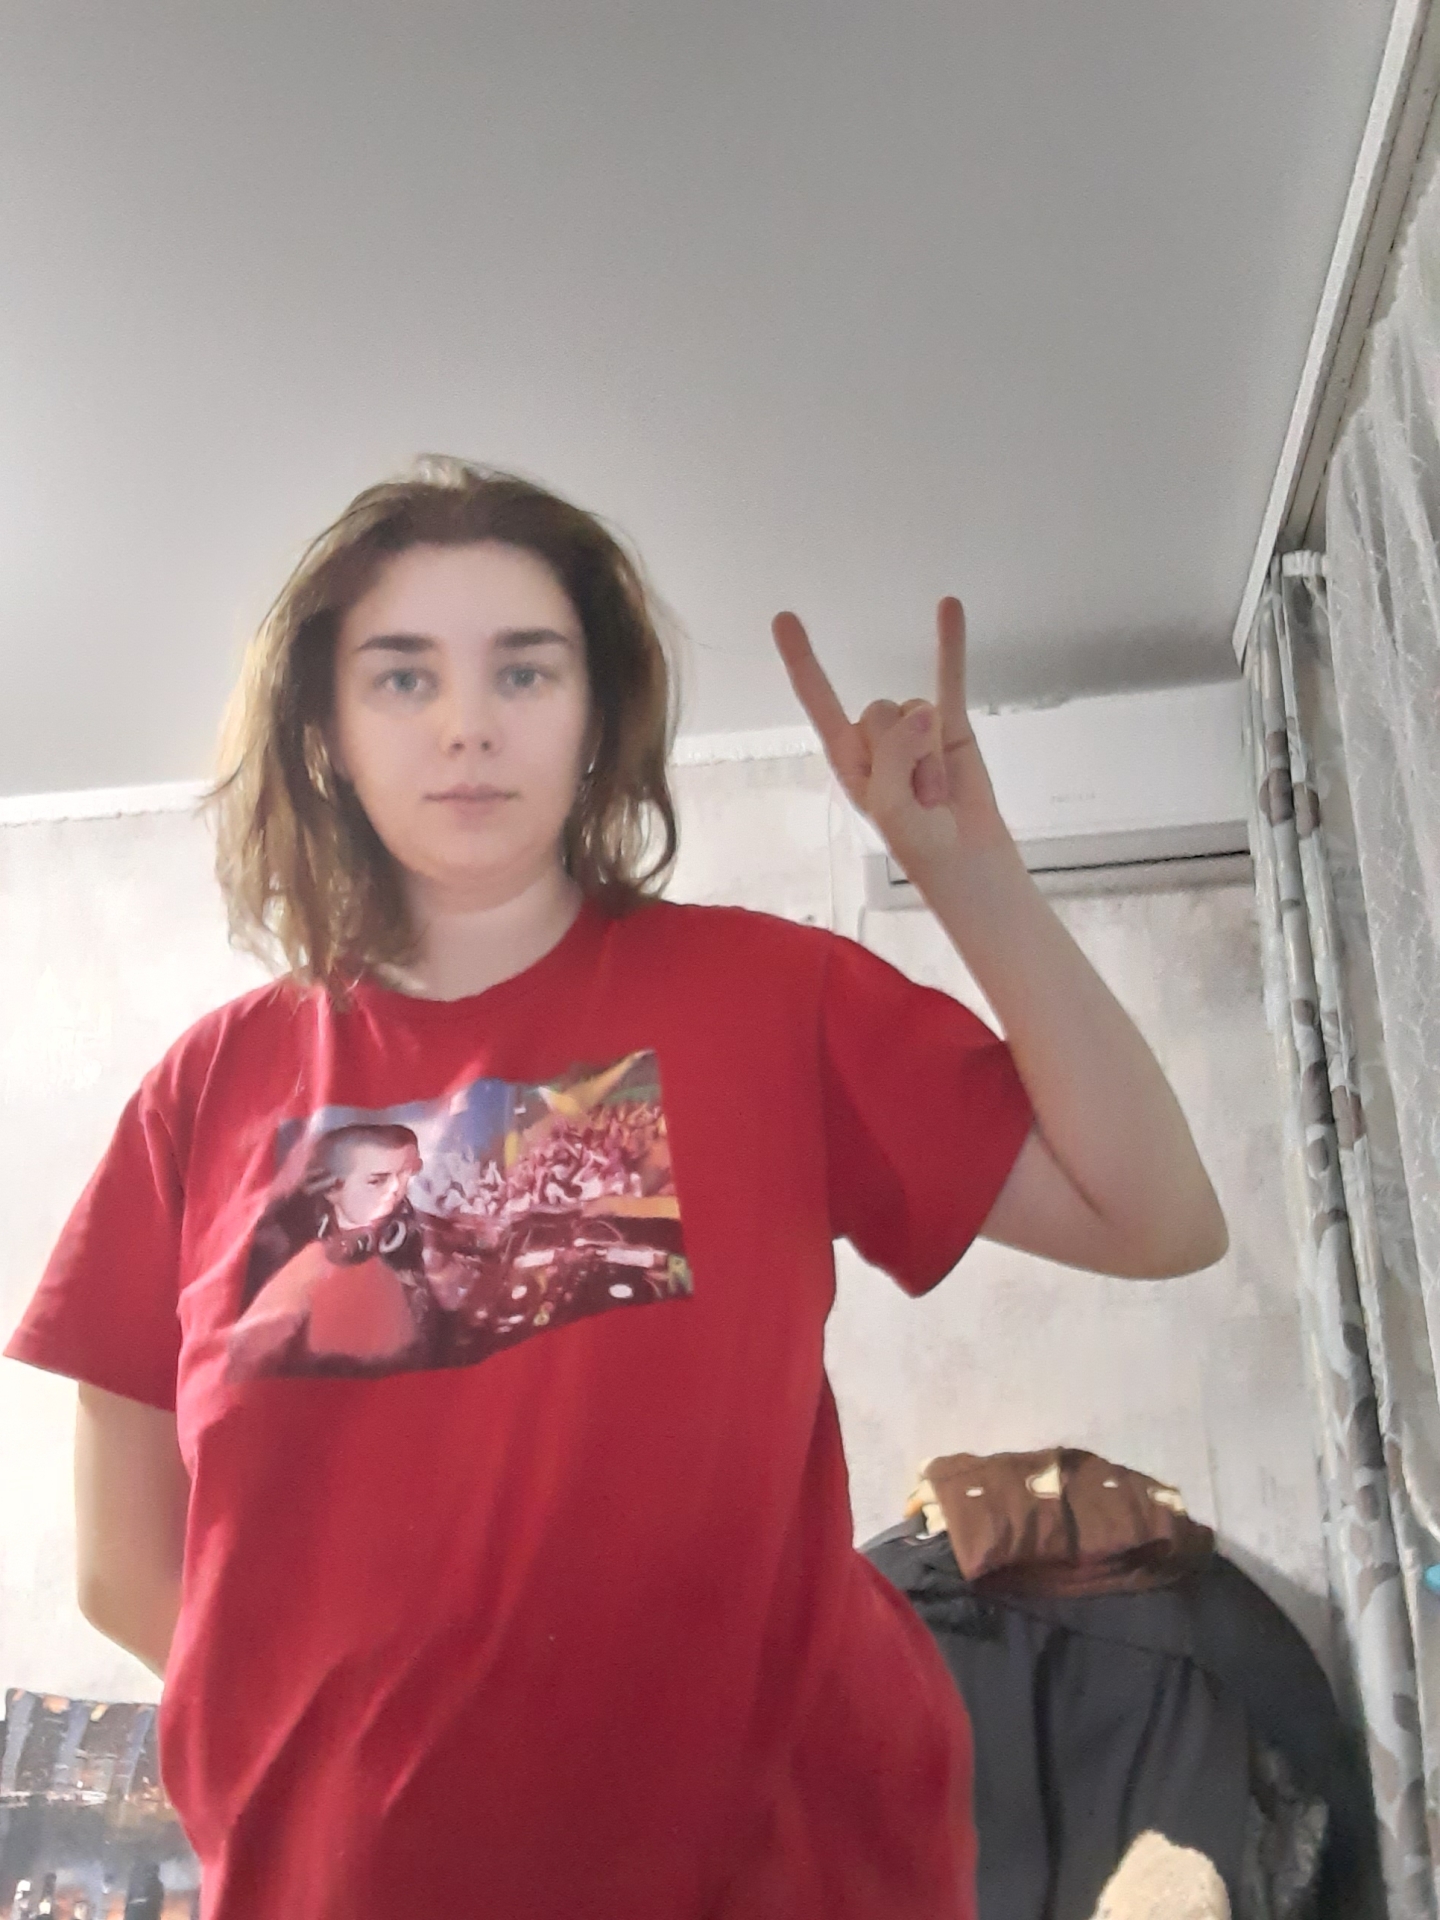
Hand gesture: rock